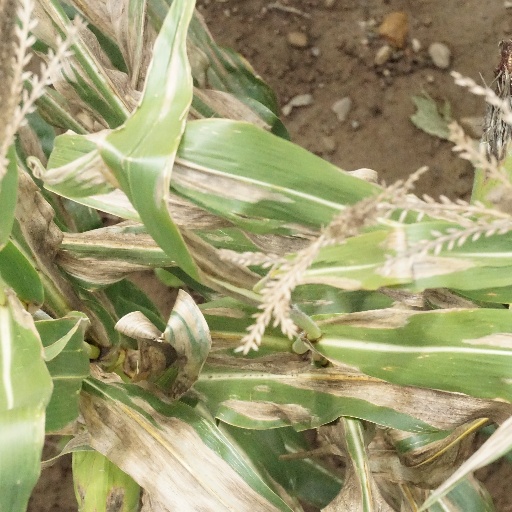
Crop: maize; corn